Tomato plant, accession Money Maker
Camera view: horizontal (90 deg, fisheye); turntable rotation: 240 degrees
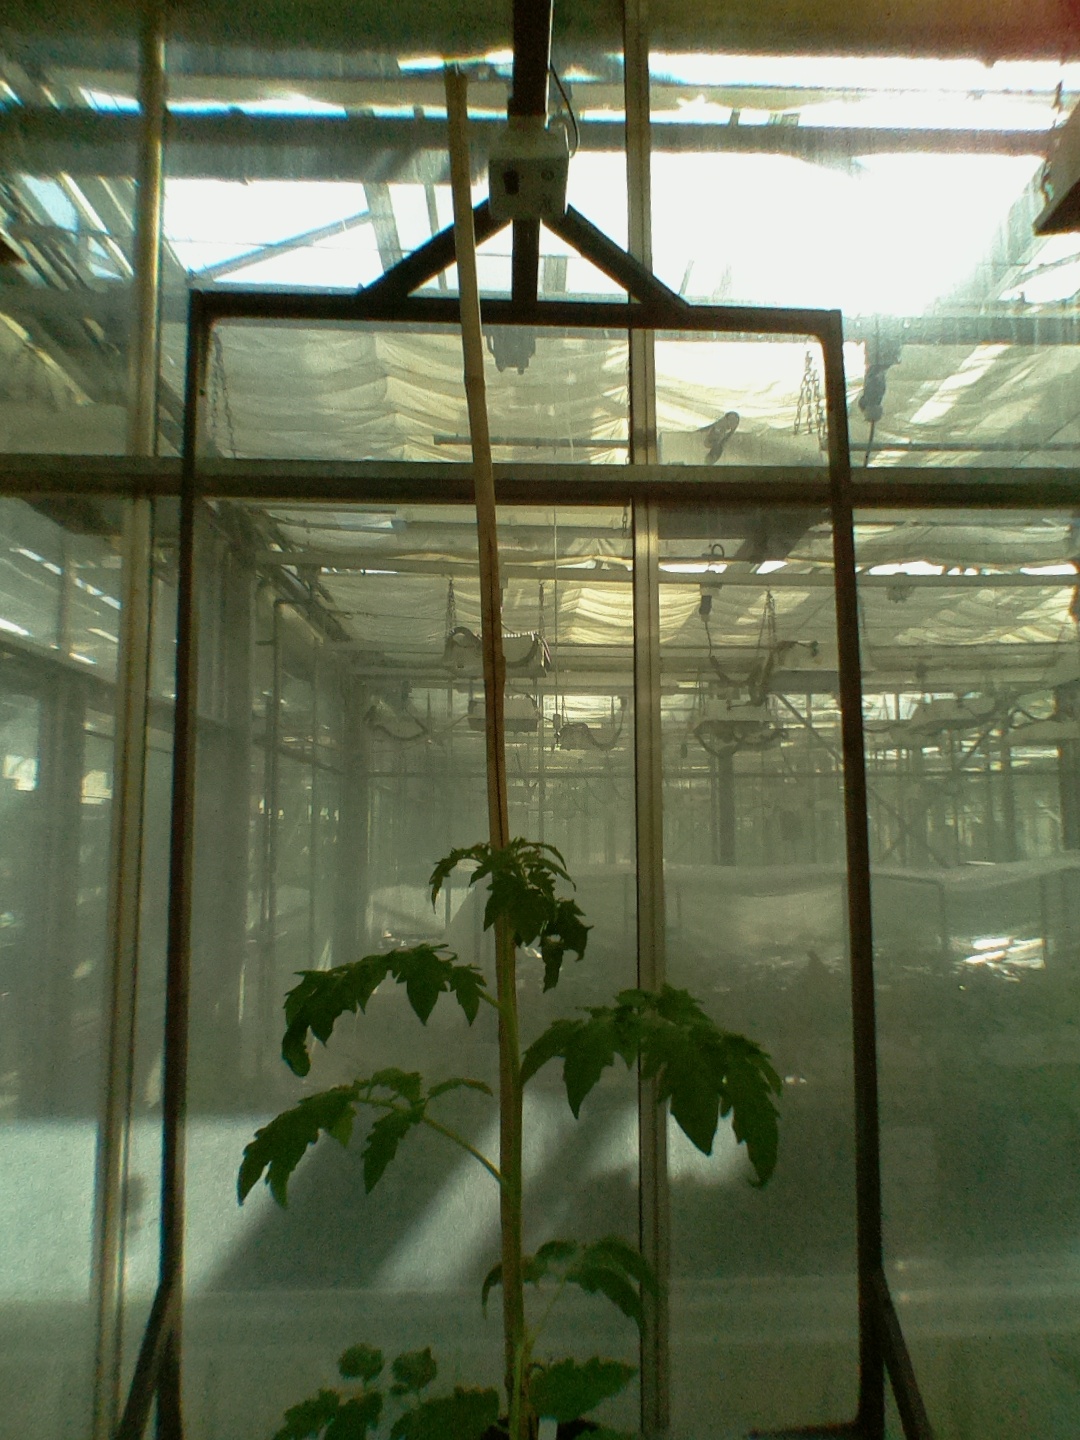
BBCH growth stage 14: 8 of true leaves visible